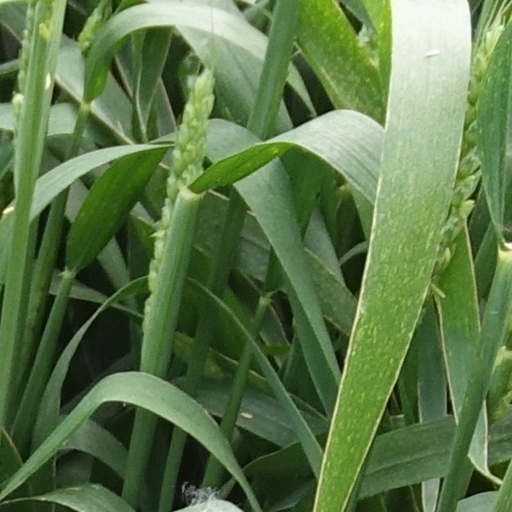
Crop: wheat